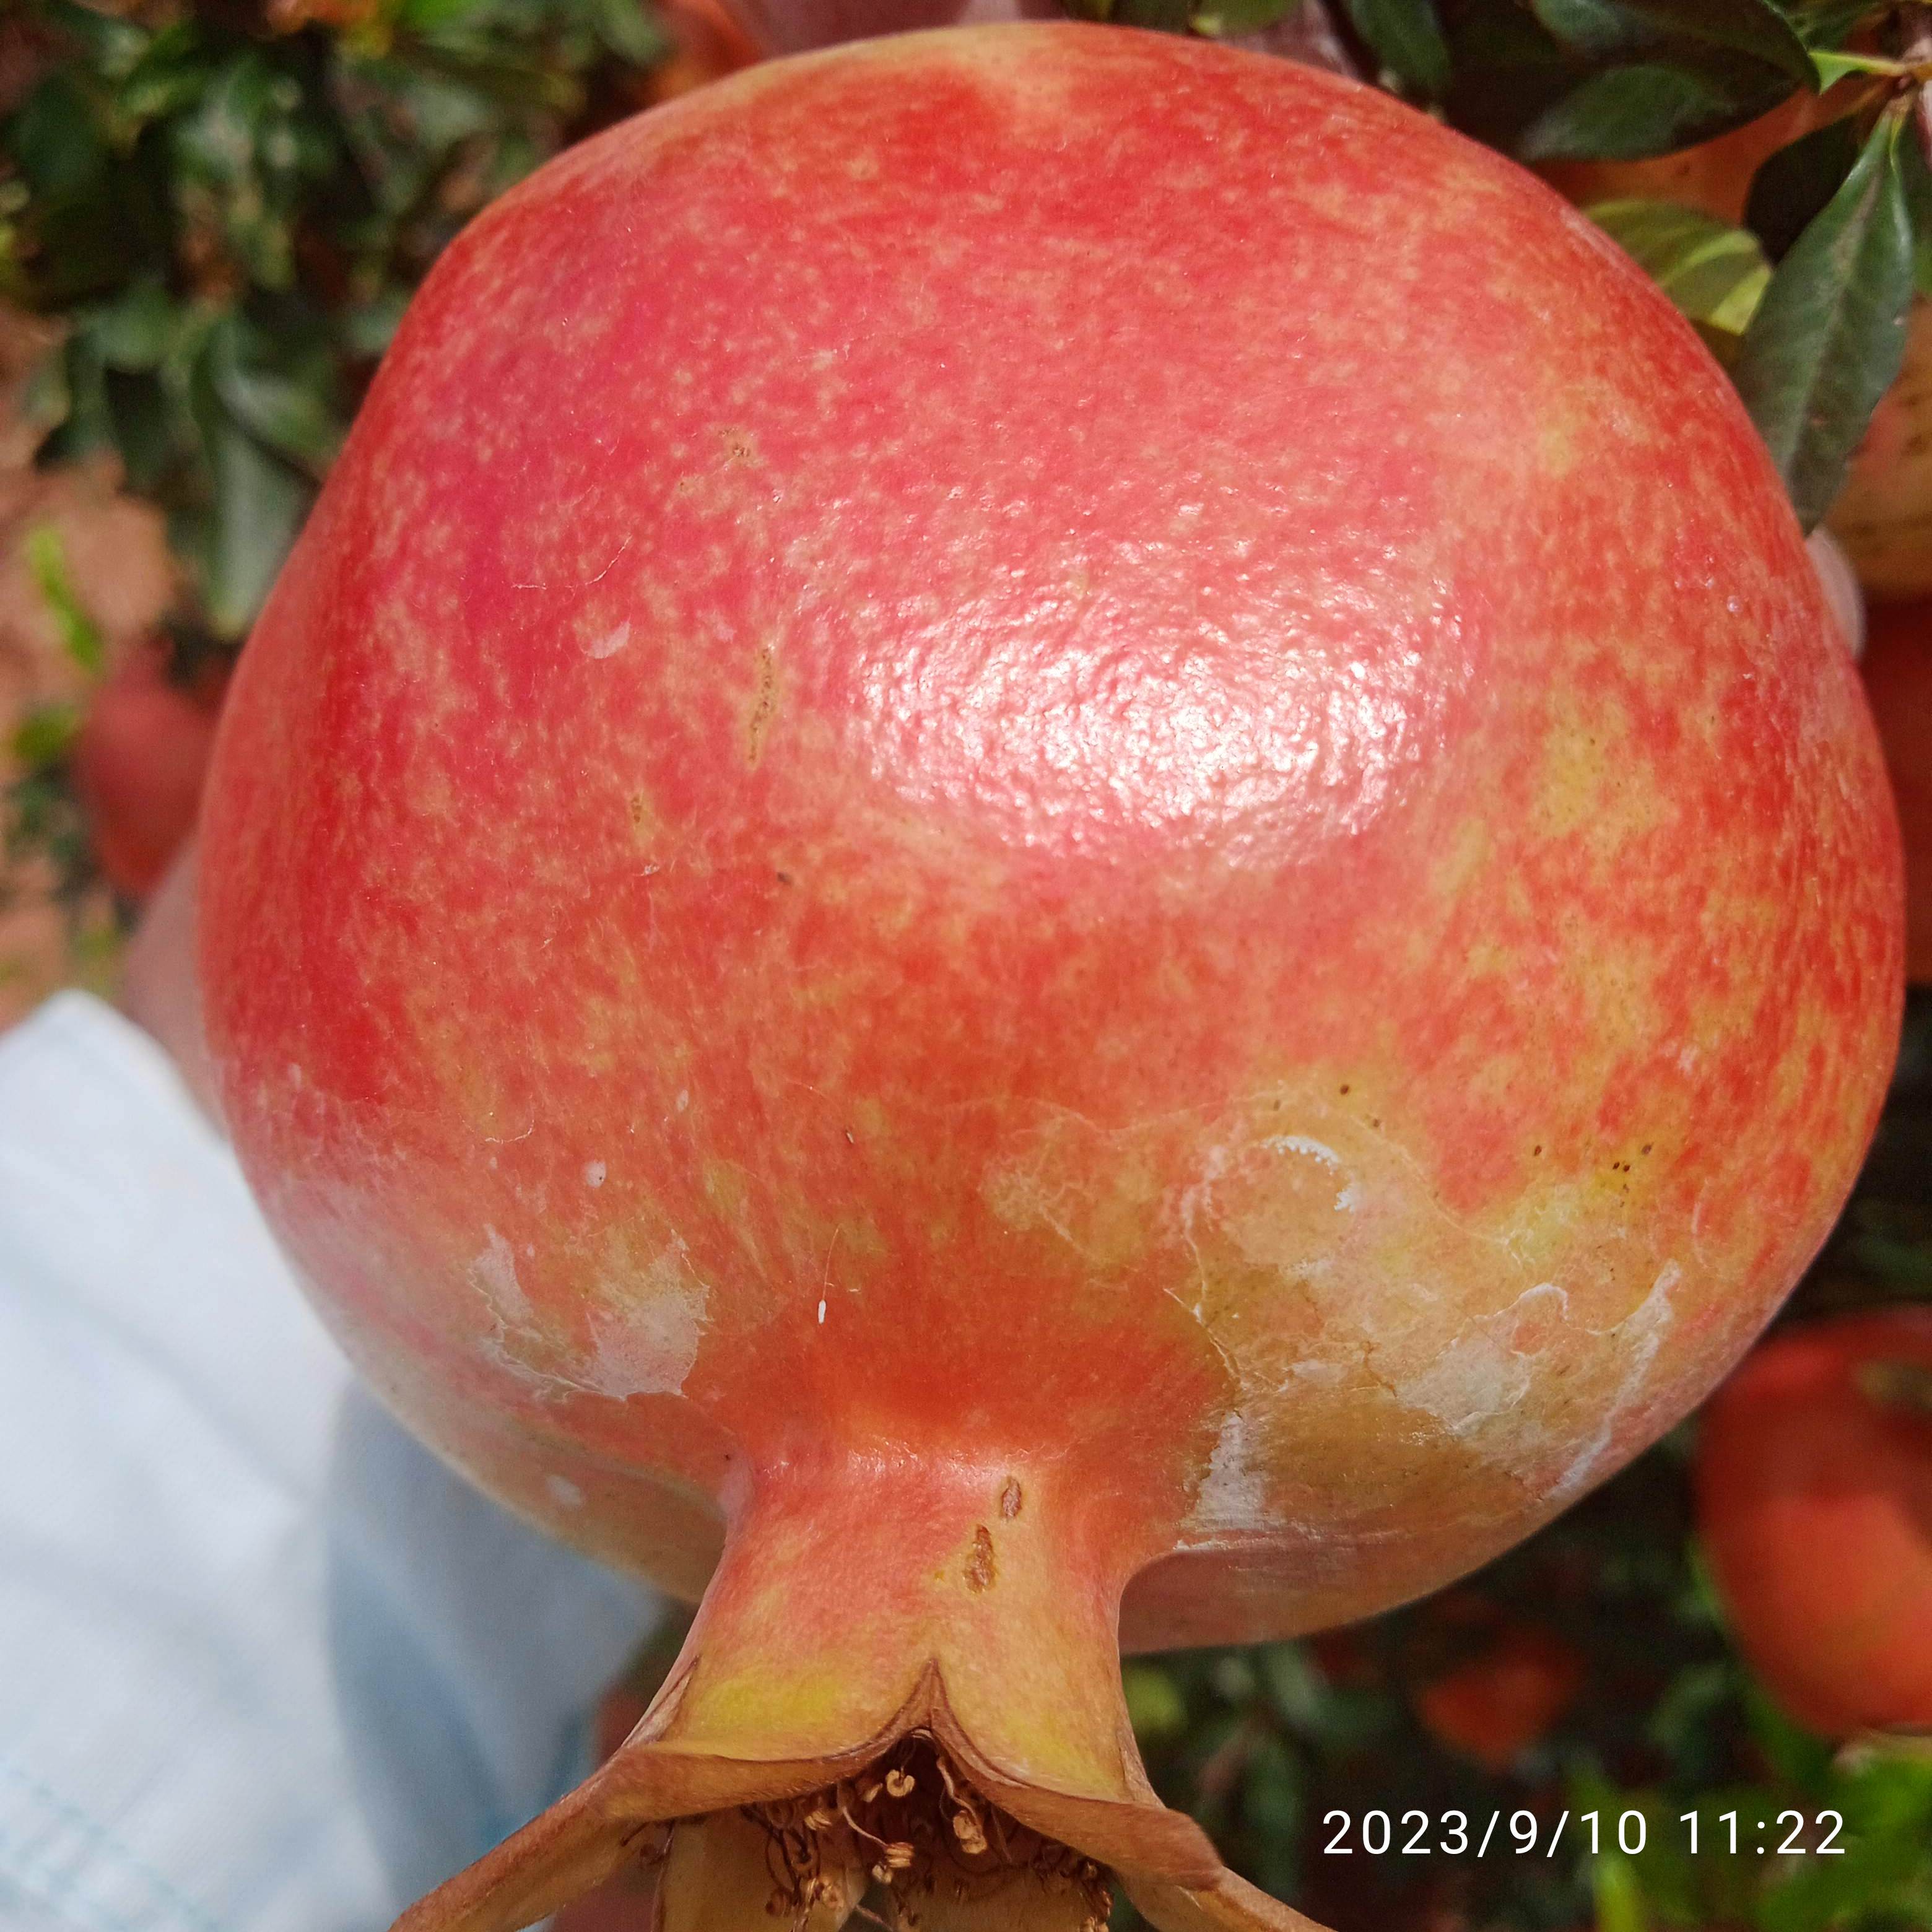
Label: Healthy